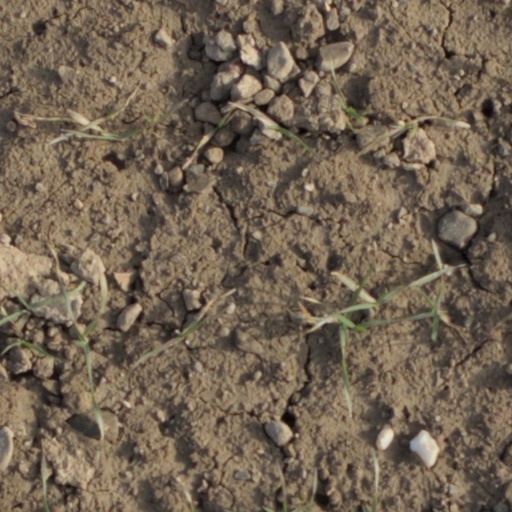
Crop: wheat